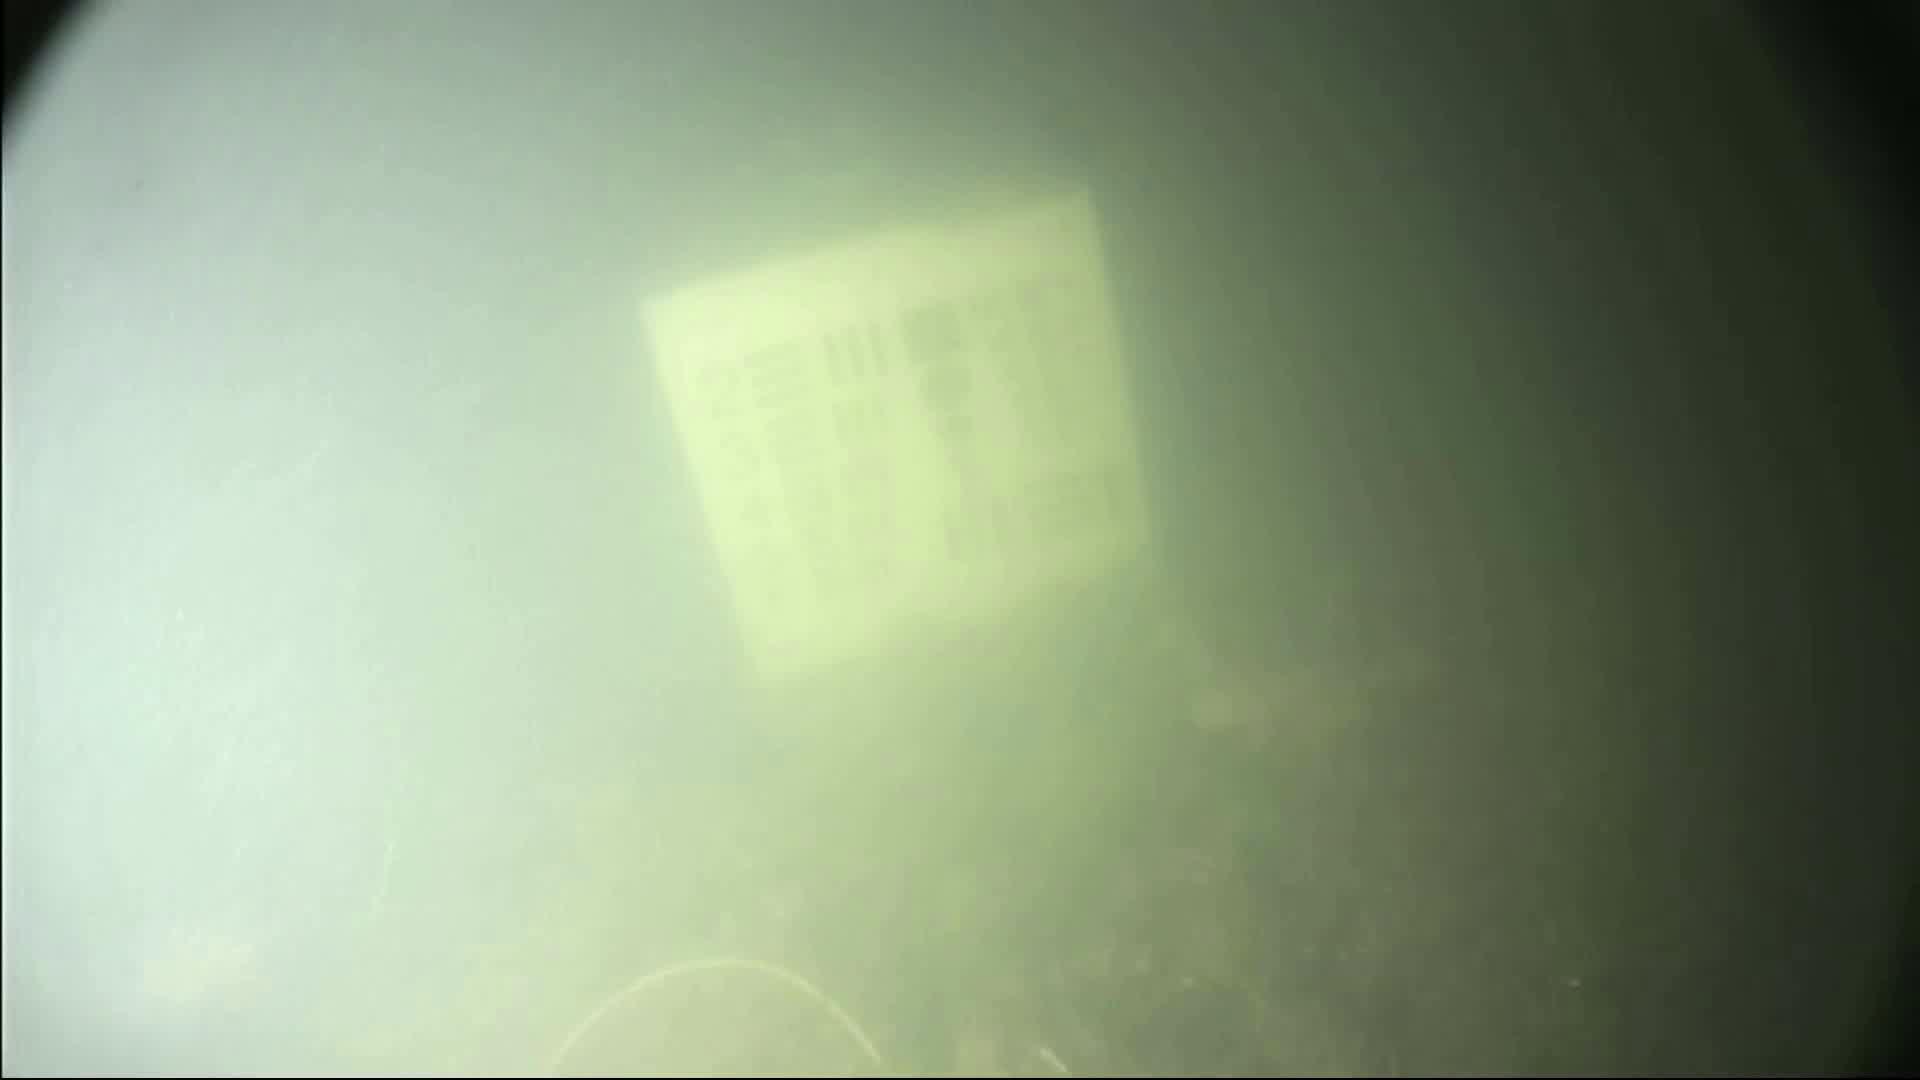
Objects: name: fish